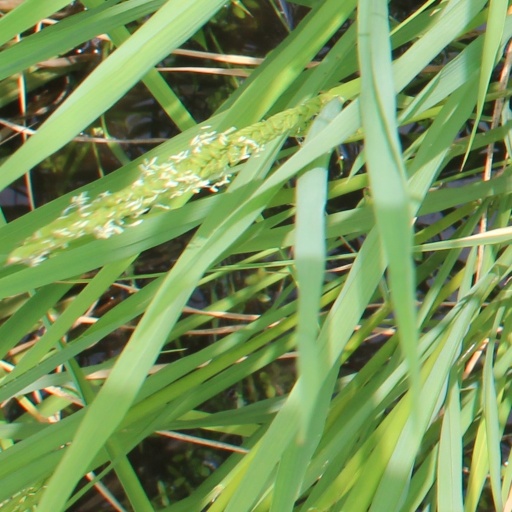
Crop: rice